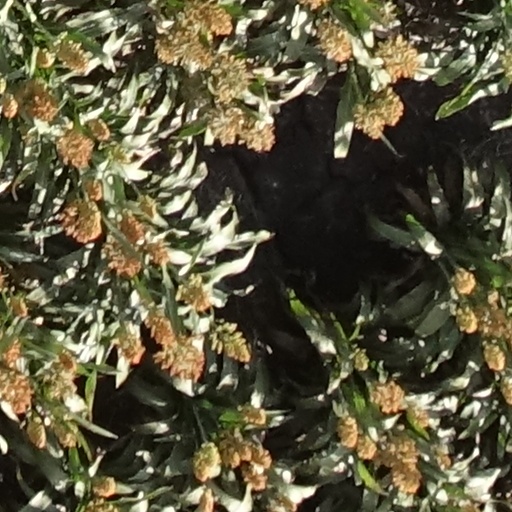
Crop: sorghum